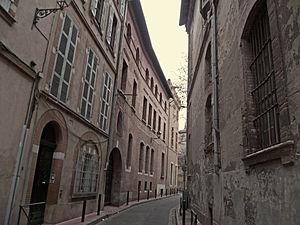
La rue d'Aussargues à Toulouse (Haute-Garonne, France).
La rue d'Aussargues, est une rue du centre historique de Toulouse, en France. Elle se trouve dans le quartier Saint-Étienne, dans le secteur 1 de la ville. Elle appartient au secteur sauvegardé de Toulouse.
Cet article présente une liste des voies de Toulouse, ville française, chef-lieu du département de Haute-Garonne et siège de la préfecture de la région Occitanie.